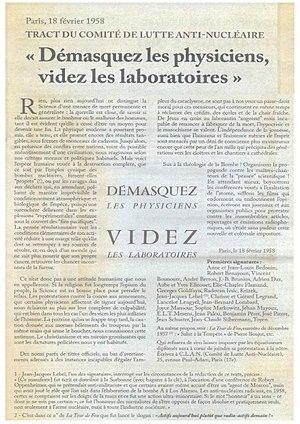
tract collectif surréaliste
18 février